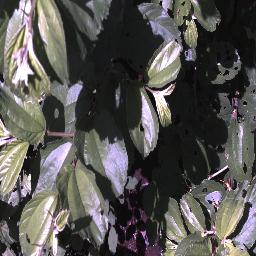
Label: chinee_apple